Berlin Adler

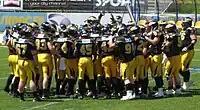
The Berlin Adler at the Eurobowl XXIV in 2010.

The Adler once more became a successful side in the German Football League, reaching the semi-finals in their first two seasons there. In 2004, the team ended the club's 13-year title drought, defeating the Braunschweig Lions in a low-scoring German Bowl.